Eugene Stoner

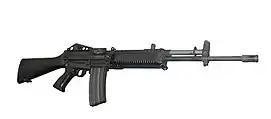
Stoner 63 rifle

Stoner left ArmaLite in 1961 to serve as a consultant for Colt. He eventually accepted a position with Cadillac Gage where he designed the Stoner 63 Weapons System.